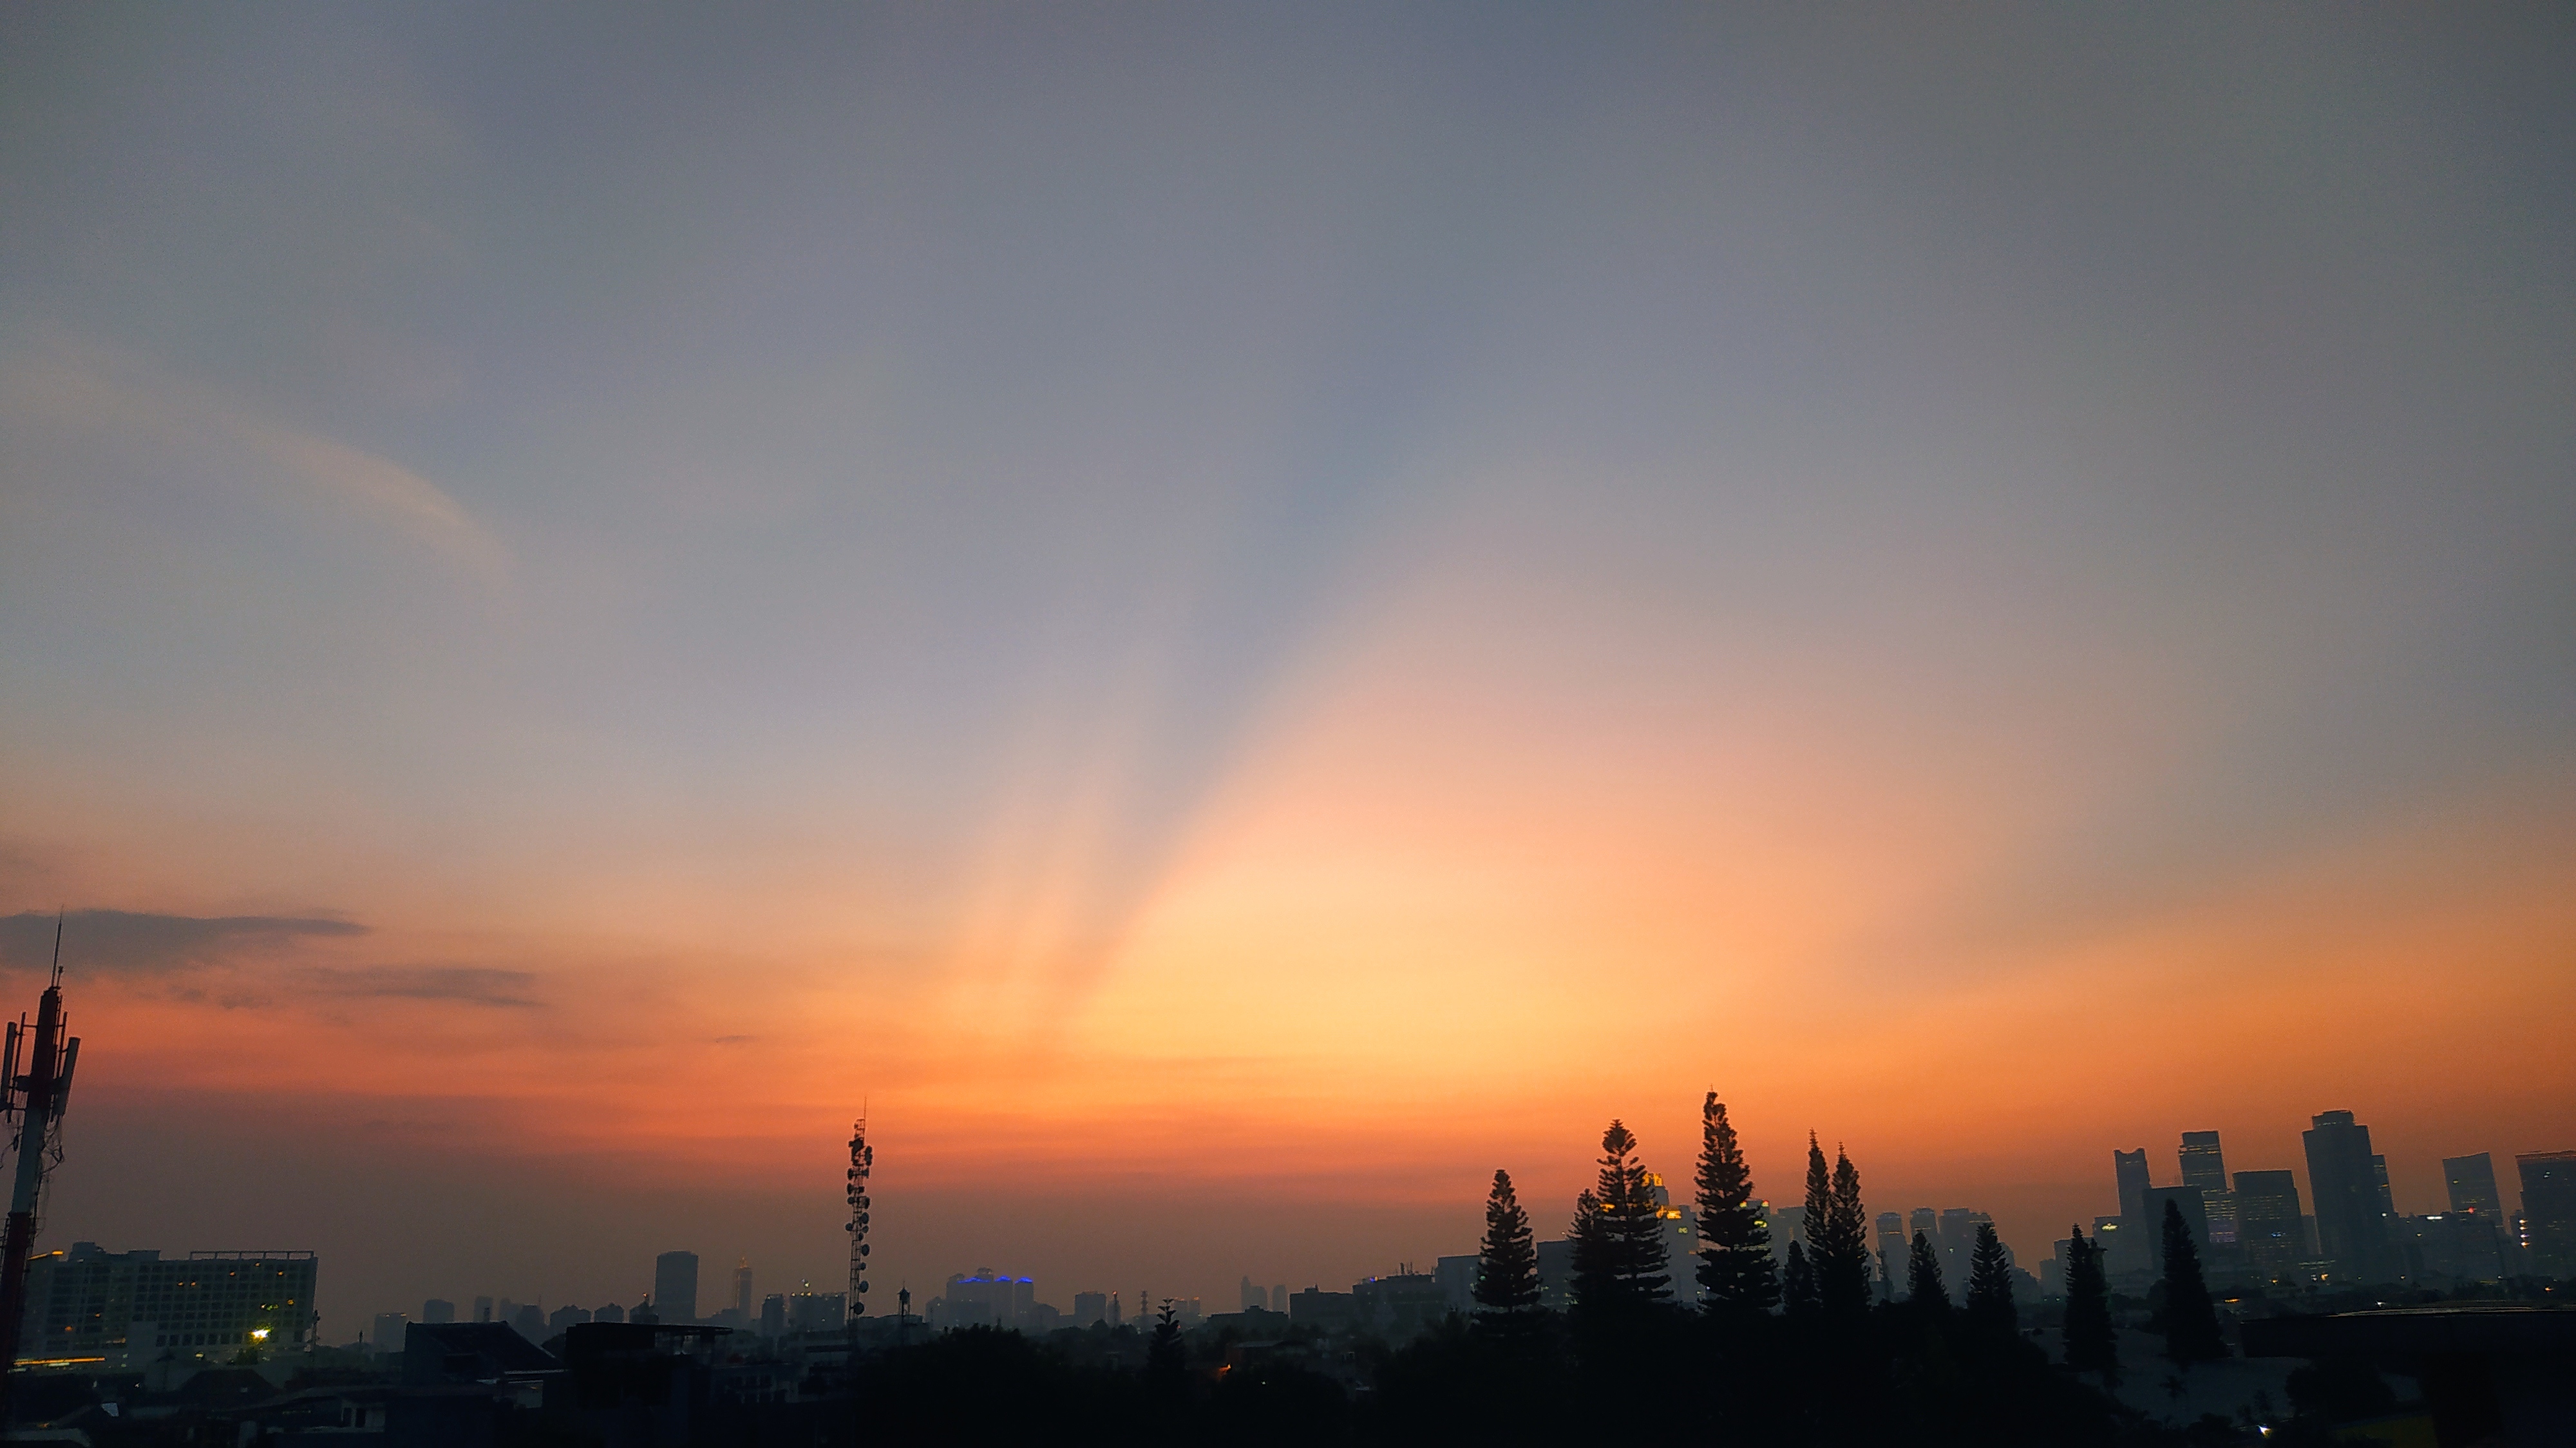
sky, cloud, atmosphere, afterglow, dusk, sunlight, red sky at morning, sunset, sunrise, tree, horizon, landscape, city, cityscape, astronomical object, cumulus, sun, natural landscape, dawn, meteorological phenomenon, evening, tower block, heat, skyscraper, skyline, winter, silhouette, night, backlighting, roof, celestial event, downtown